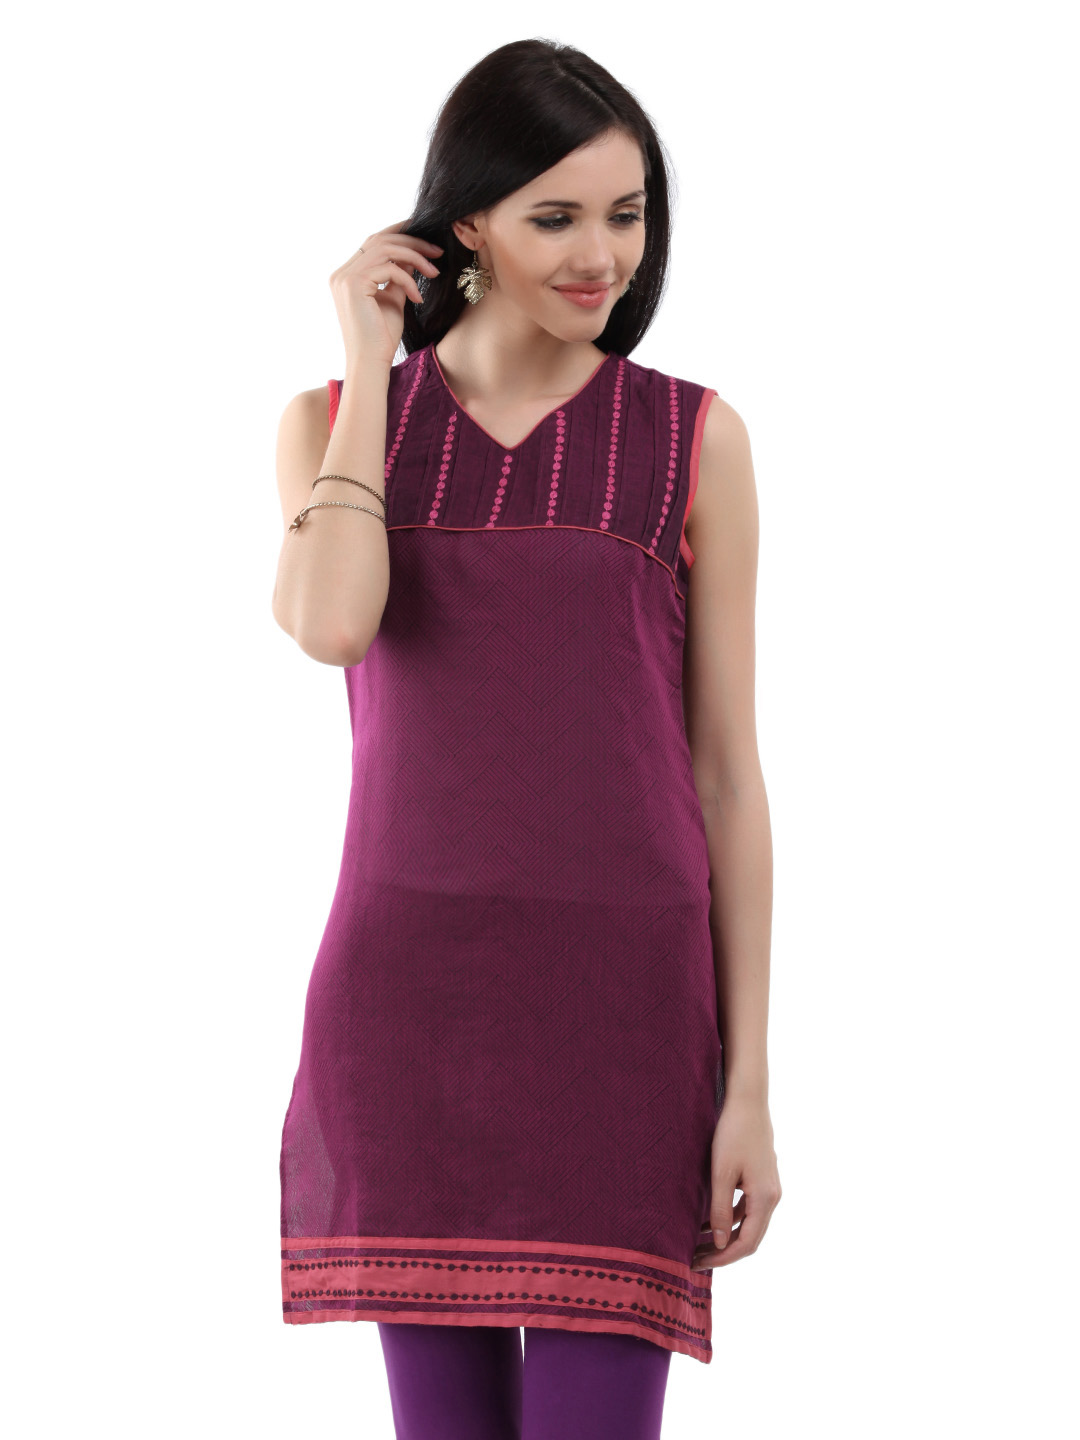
Alayna Women Purple Kurta
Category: Apparel / Topwear / Kurtas
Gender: Women
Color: Purple
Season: Fall 2012
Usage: Ethnic